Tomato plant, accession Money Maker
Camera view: horizontal (90 deg, fisheye); turntable rotation: 240 degrees
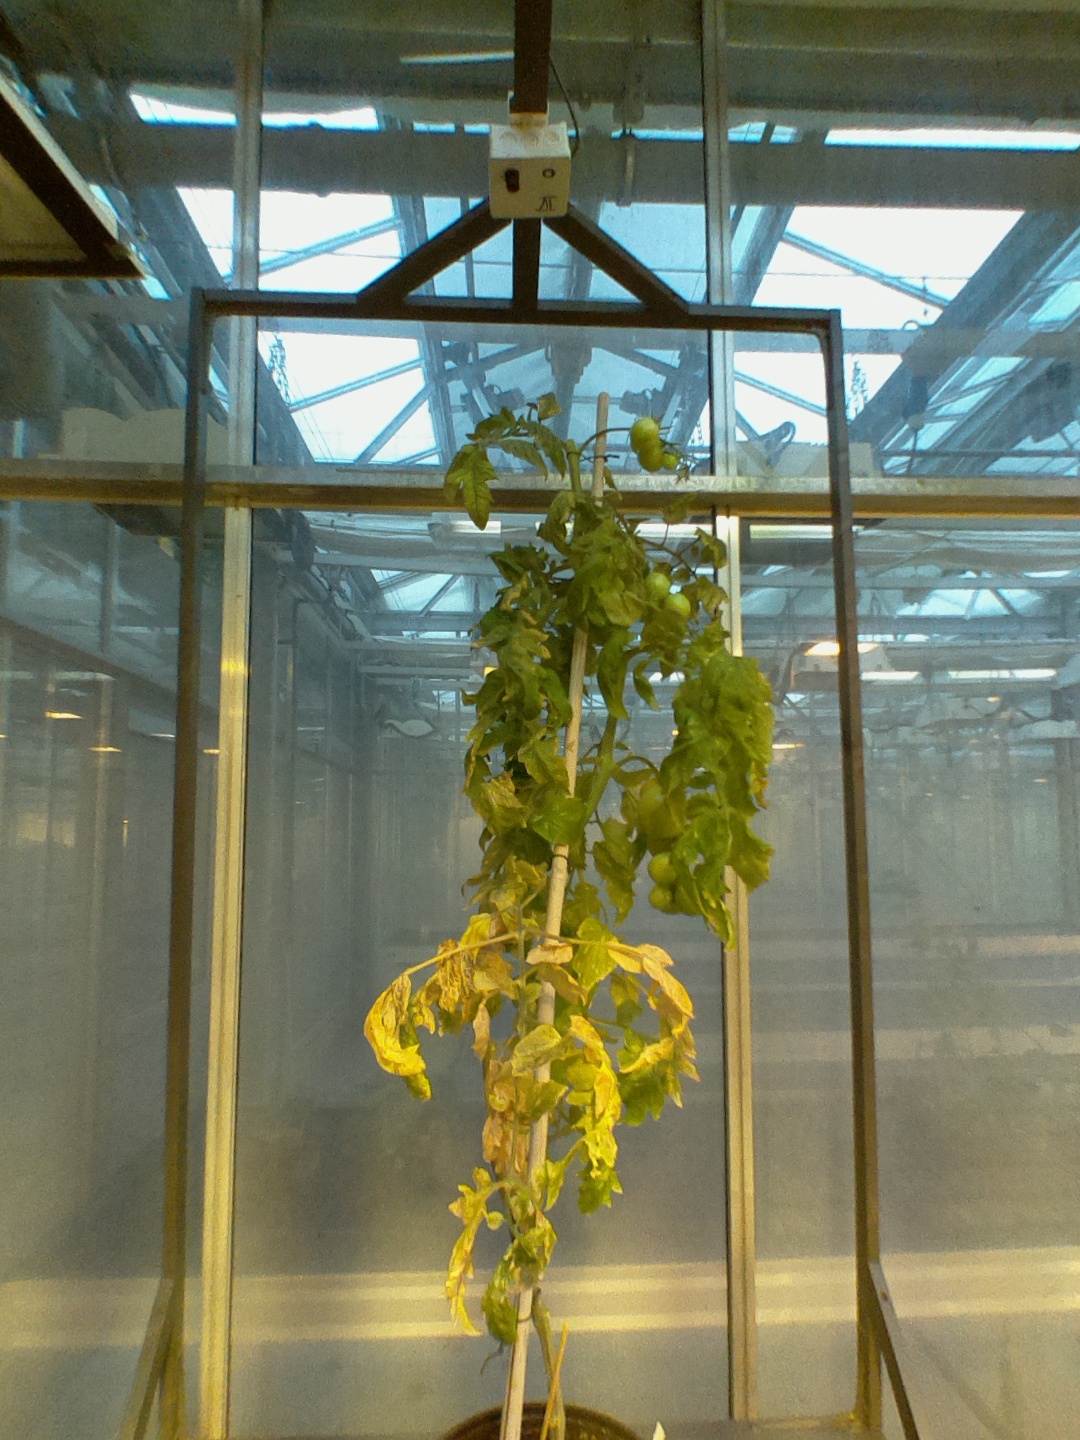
BBCH growth stage 80: fruits start showing typical ripe color (orange -> red)